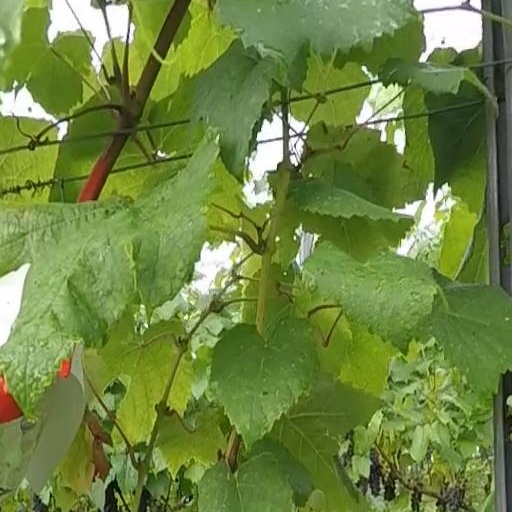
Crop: grape